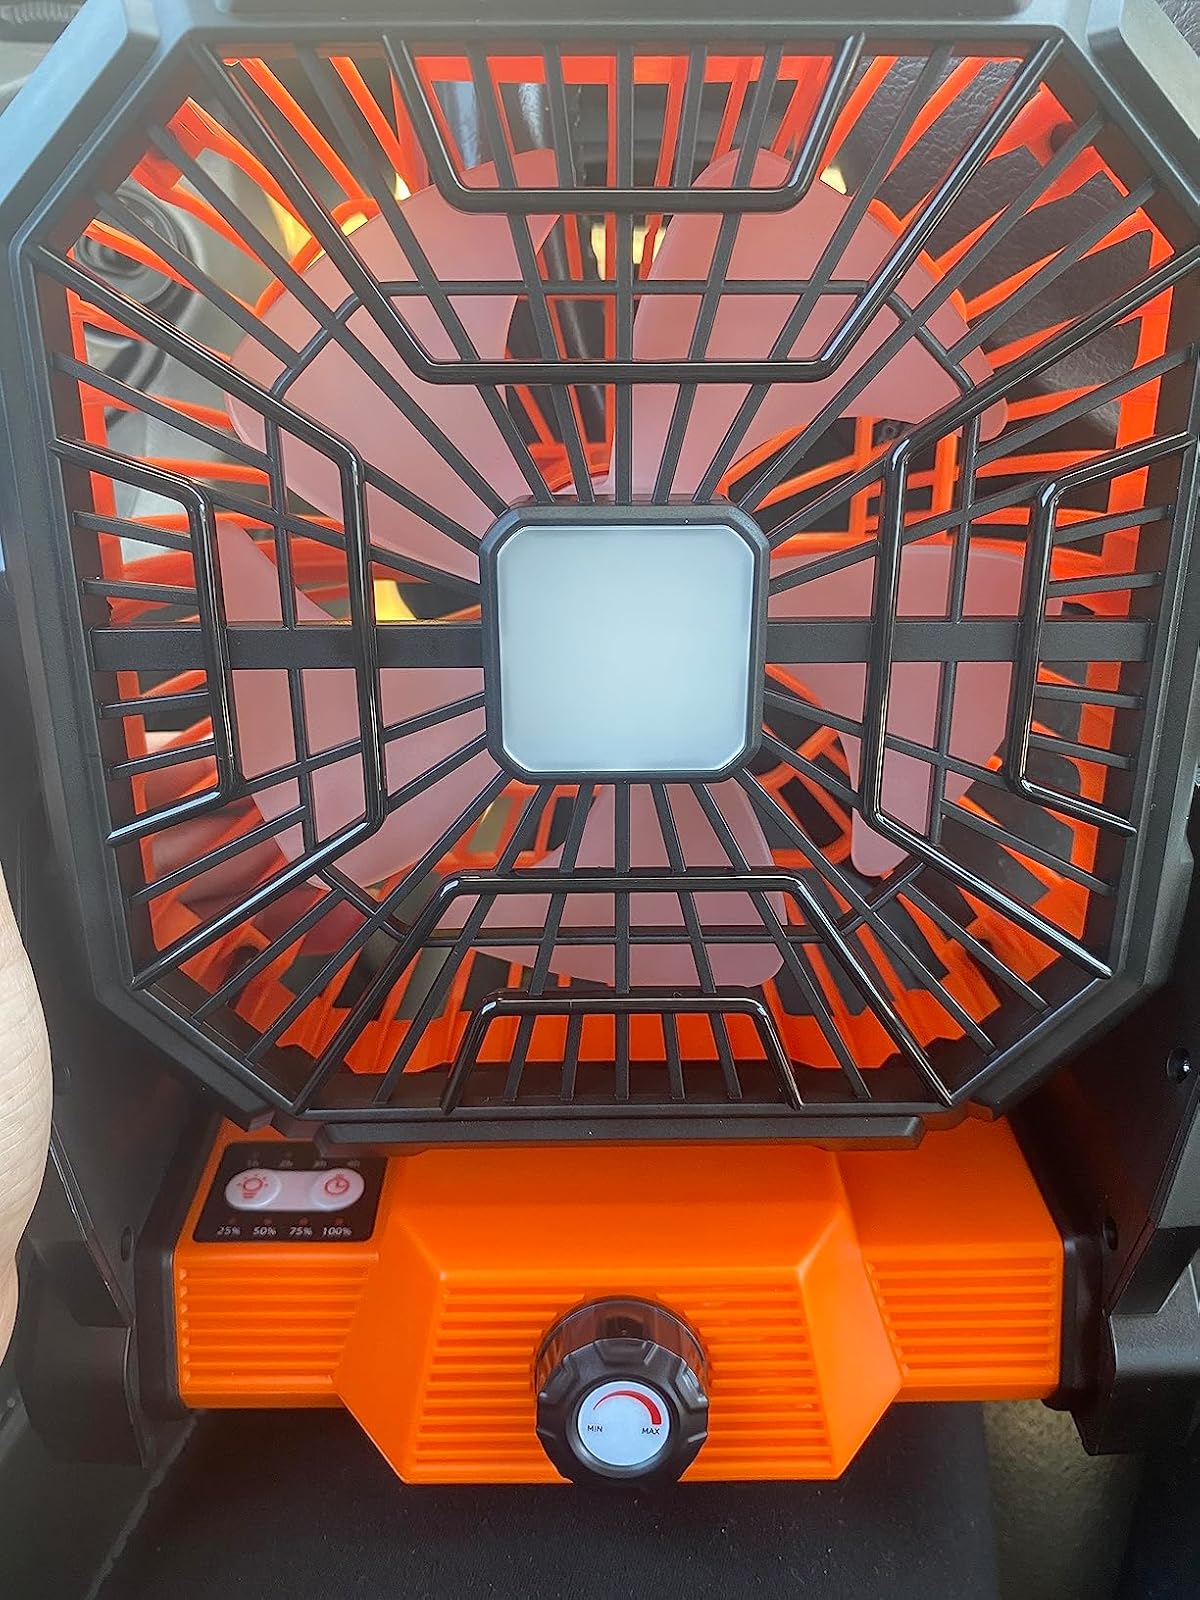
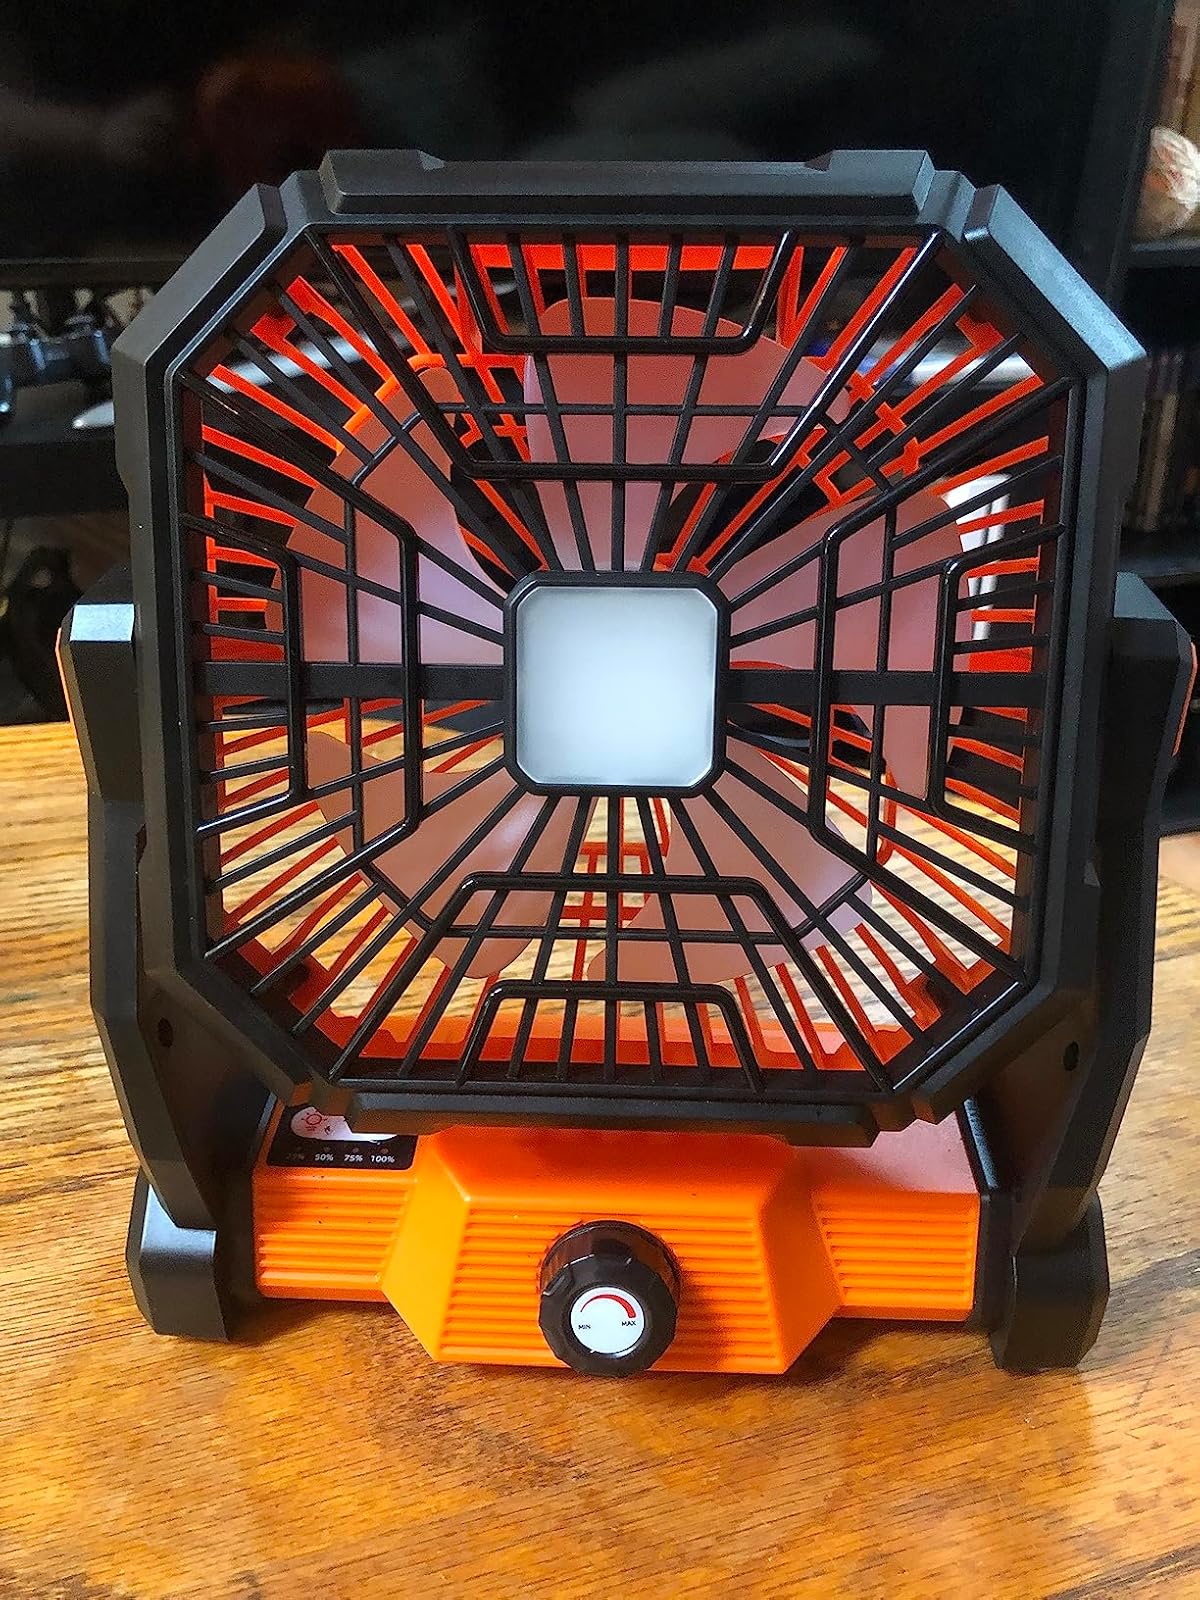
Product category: lantern
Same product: yes